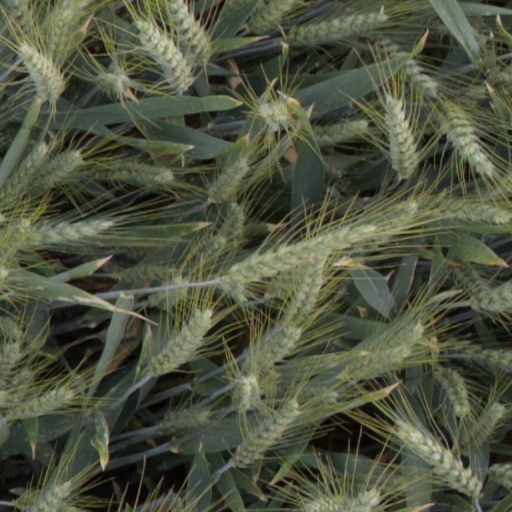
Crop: wheat